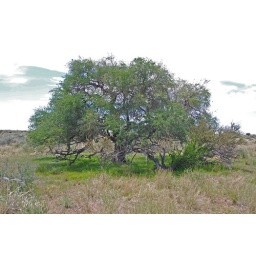
Only under the tree the grass is green.